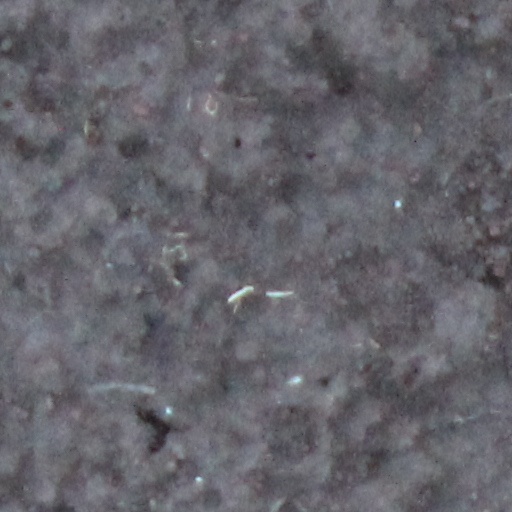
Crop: wheat